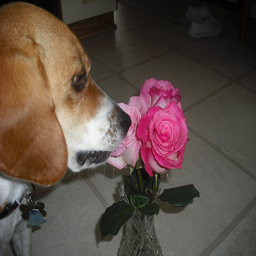
The dog likes to look at the pink flowers.
The dog is smelling flowers in a vase.
A curious dog is sniffing a pink flower.
A brown and white dog licking flowers in a vase.
A puppy is smelling roses in a vase.